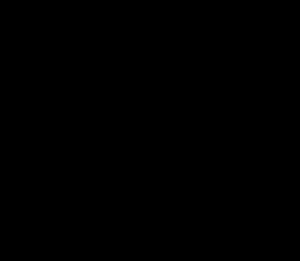
L'opéron lactose, ou opéron lac est un opéron nécessaire au transport et au métabolisme du lactose chez Escherichia coli, ainsi que d'autres bactéries de la flore intestinale. L'opéron lactose est composé de trois gènes structurels : lacZ, lacY et lacA. Il est régulé par plusieurs facteurs, notamment la disponibilité en glucose et en lactose. La régulation des gènes de l'opéron lac est le premier mécanisme de régulation génétique complexe à avoir été élucidé et est l'un des exemples des plus connus de la régulation des gènes procaryotes.